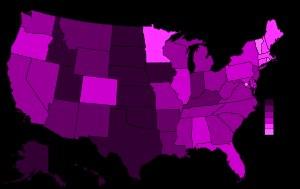
Liste des États des États-Unis classés par taux de fécondité.